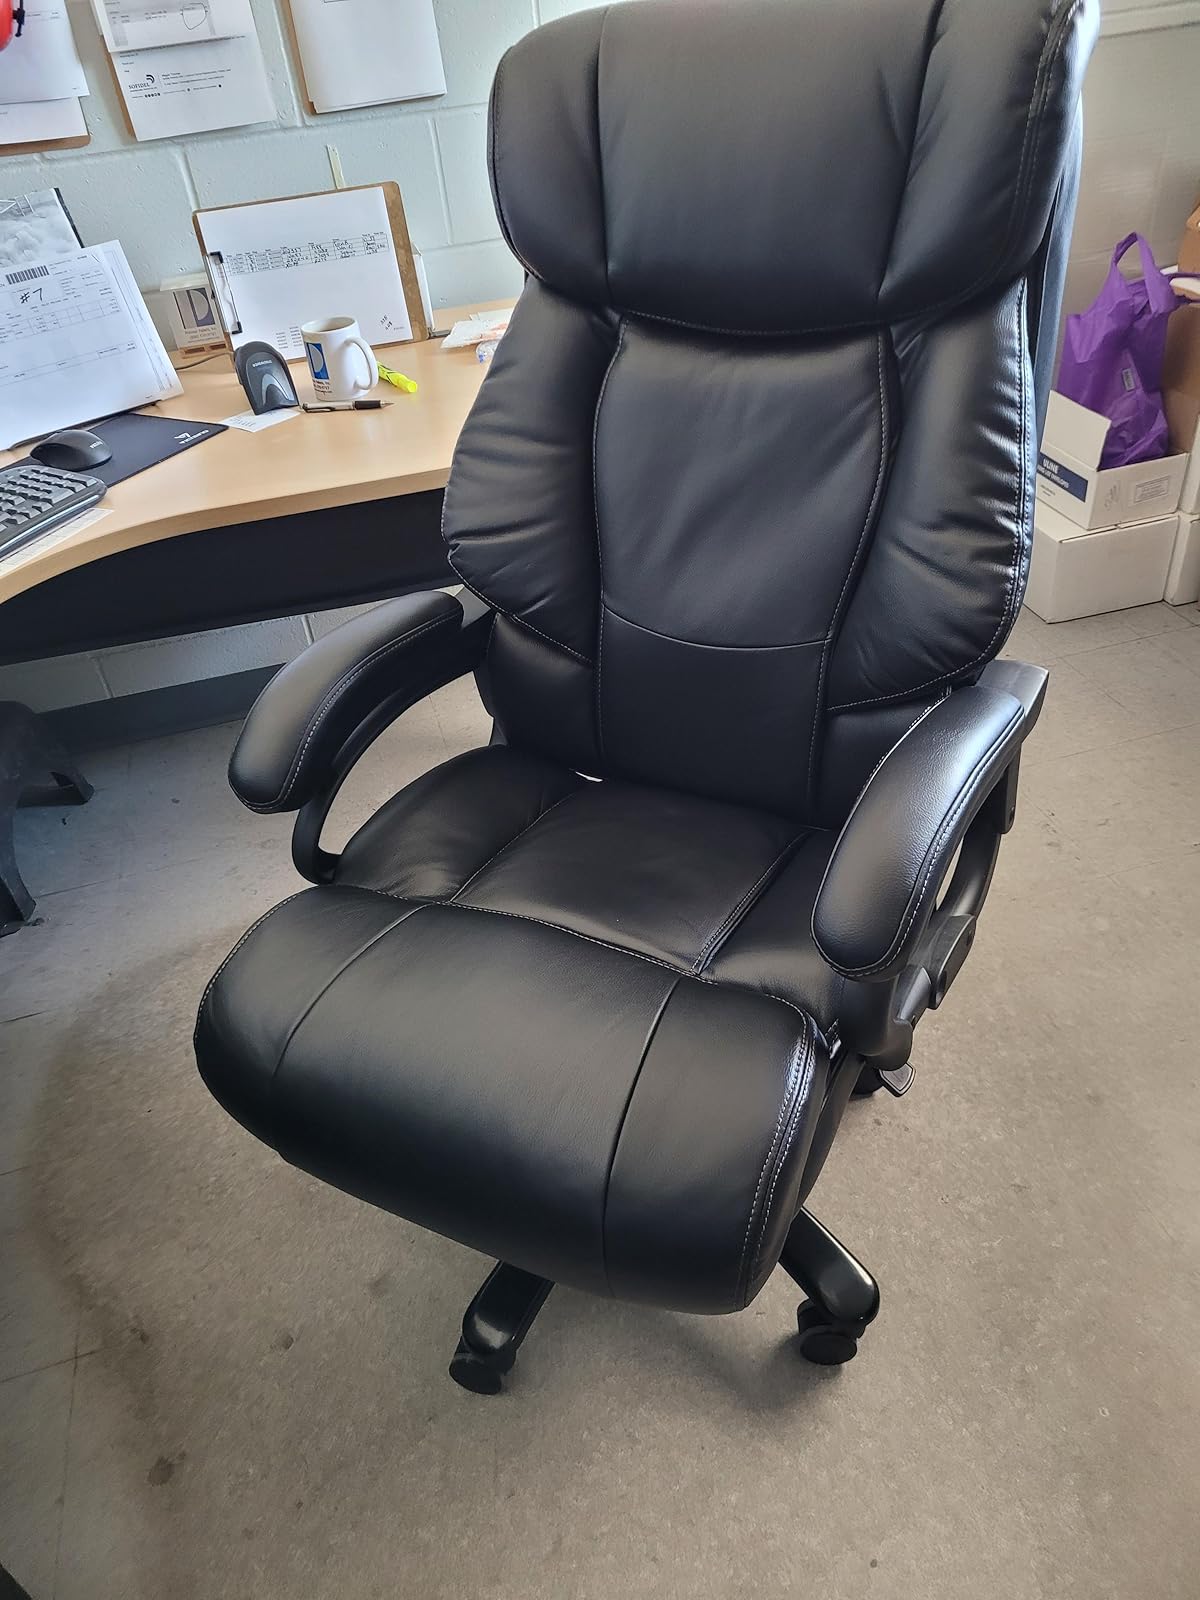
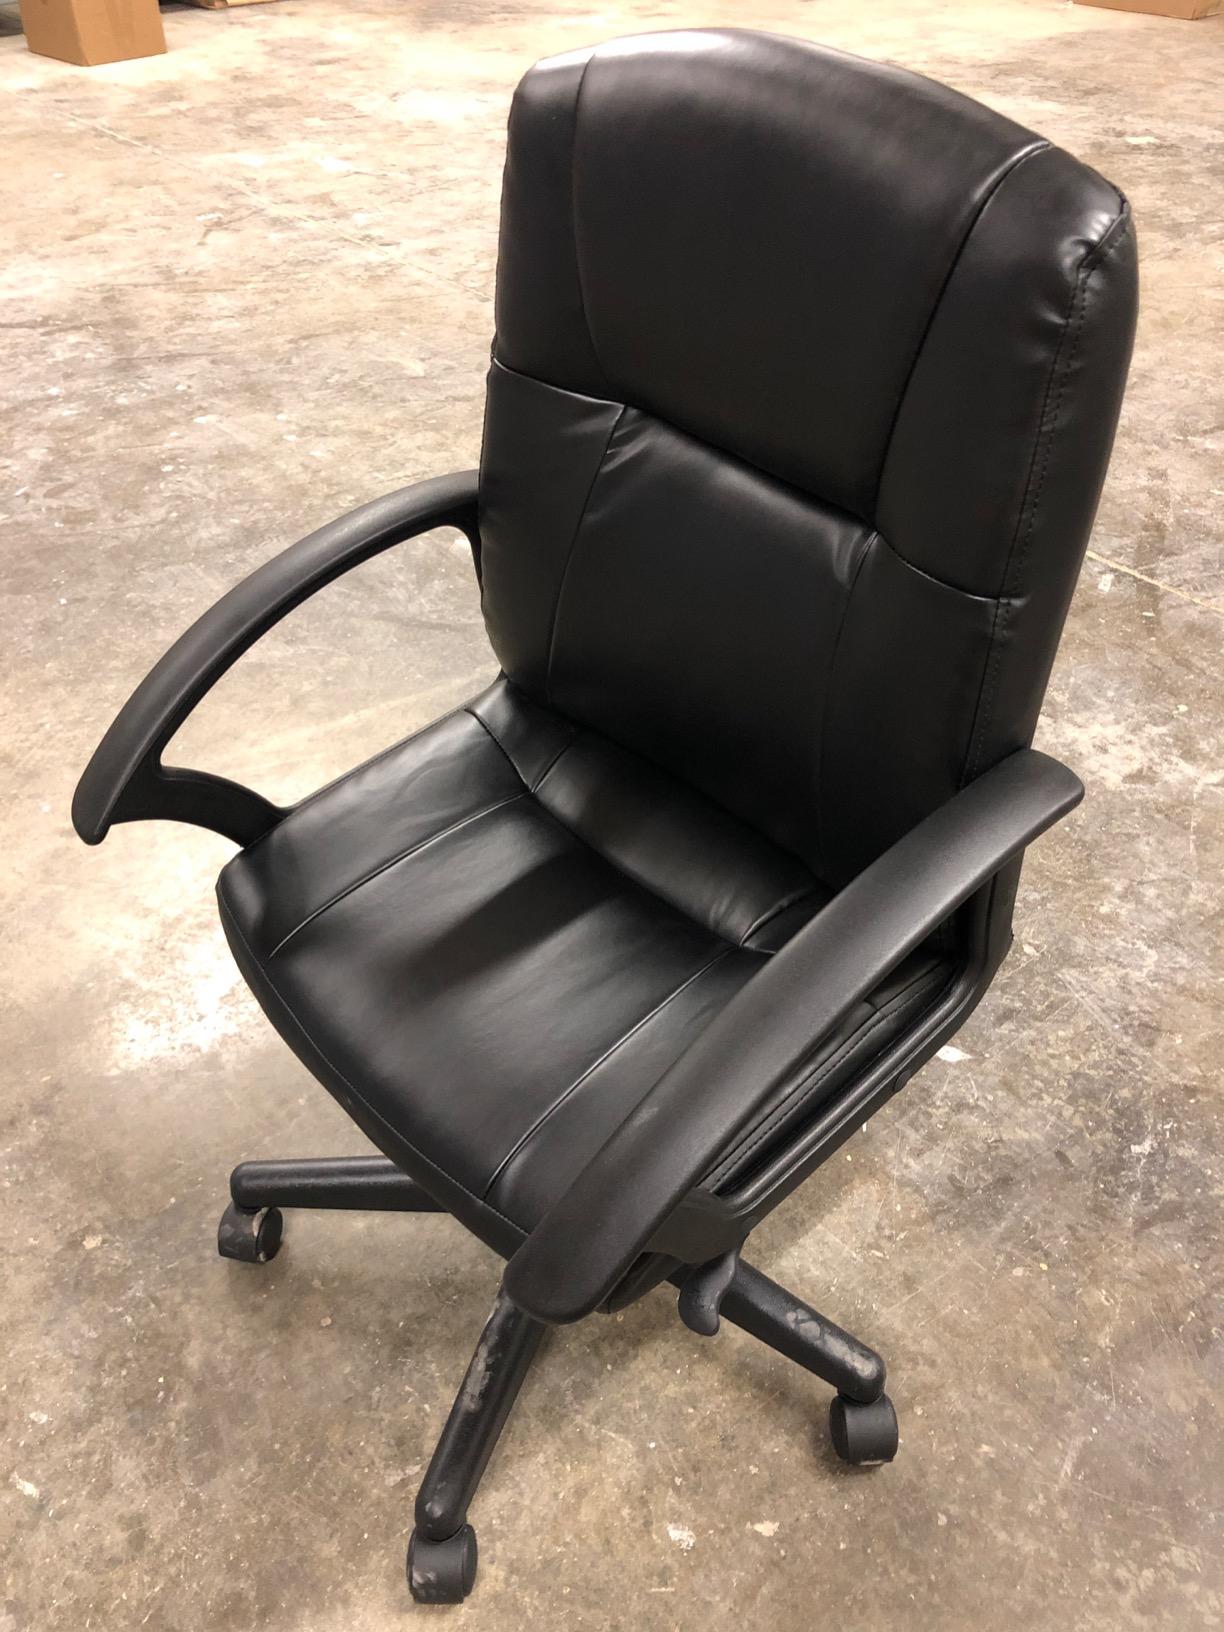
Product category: items_chair
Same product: no